Dave LaRoche

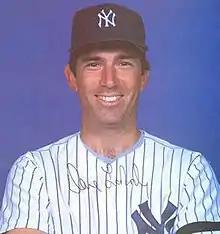
Laroche in 1981

David Eugene LaRoche (né Garcia; born May 14, 1948) is an American former professional baseball pitcher and coach. LaRoche is most famous for throwing his own variant of the eephus pitch, which he called "La Lob". Over his career, LaRoche went 65–58, with 819 strikeouts in 1,049 innings pitched. He has a career 3.53 ERA.